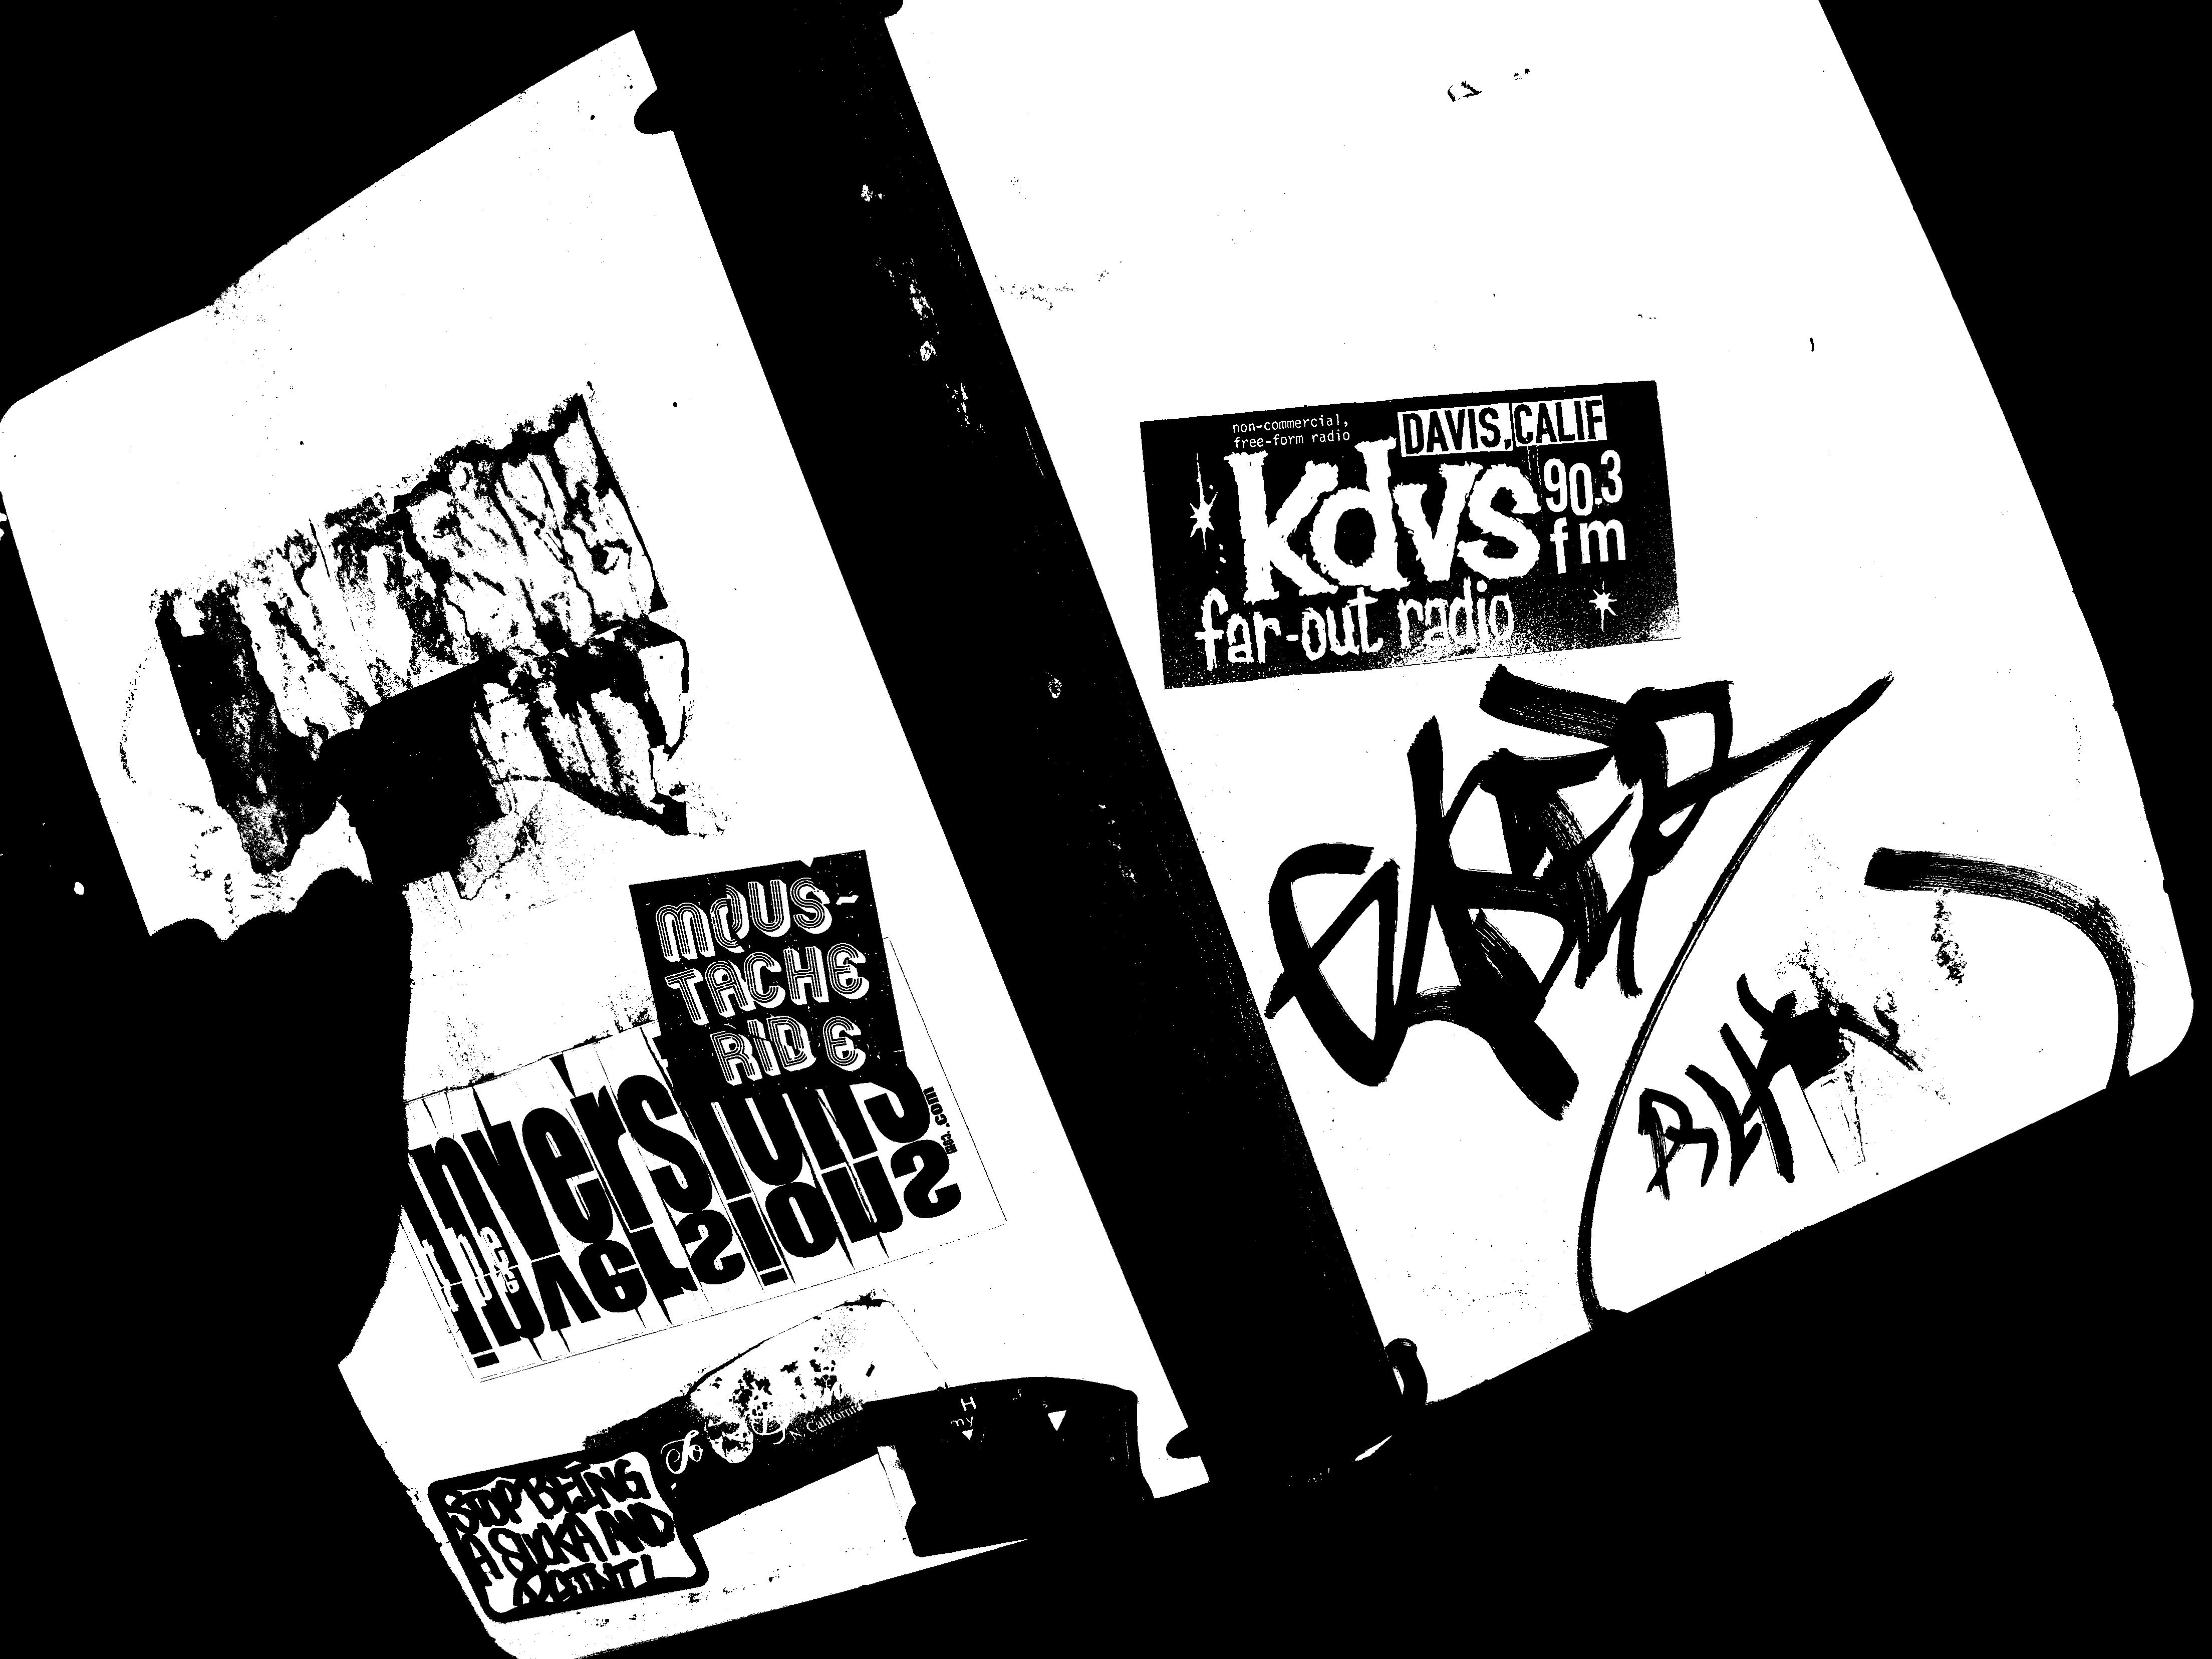
black and white, brand, font, sketch, drawing, illustration, poster, cartoon, graphic design, monochrome photography, album cover